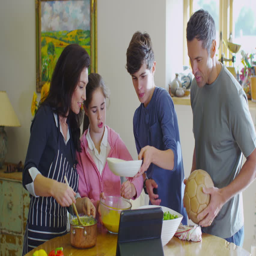
happy family following a recipe and preparing food together in the kitchen of their country home